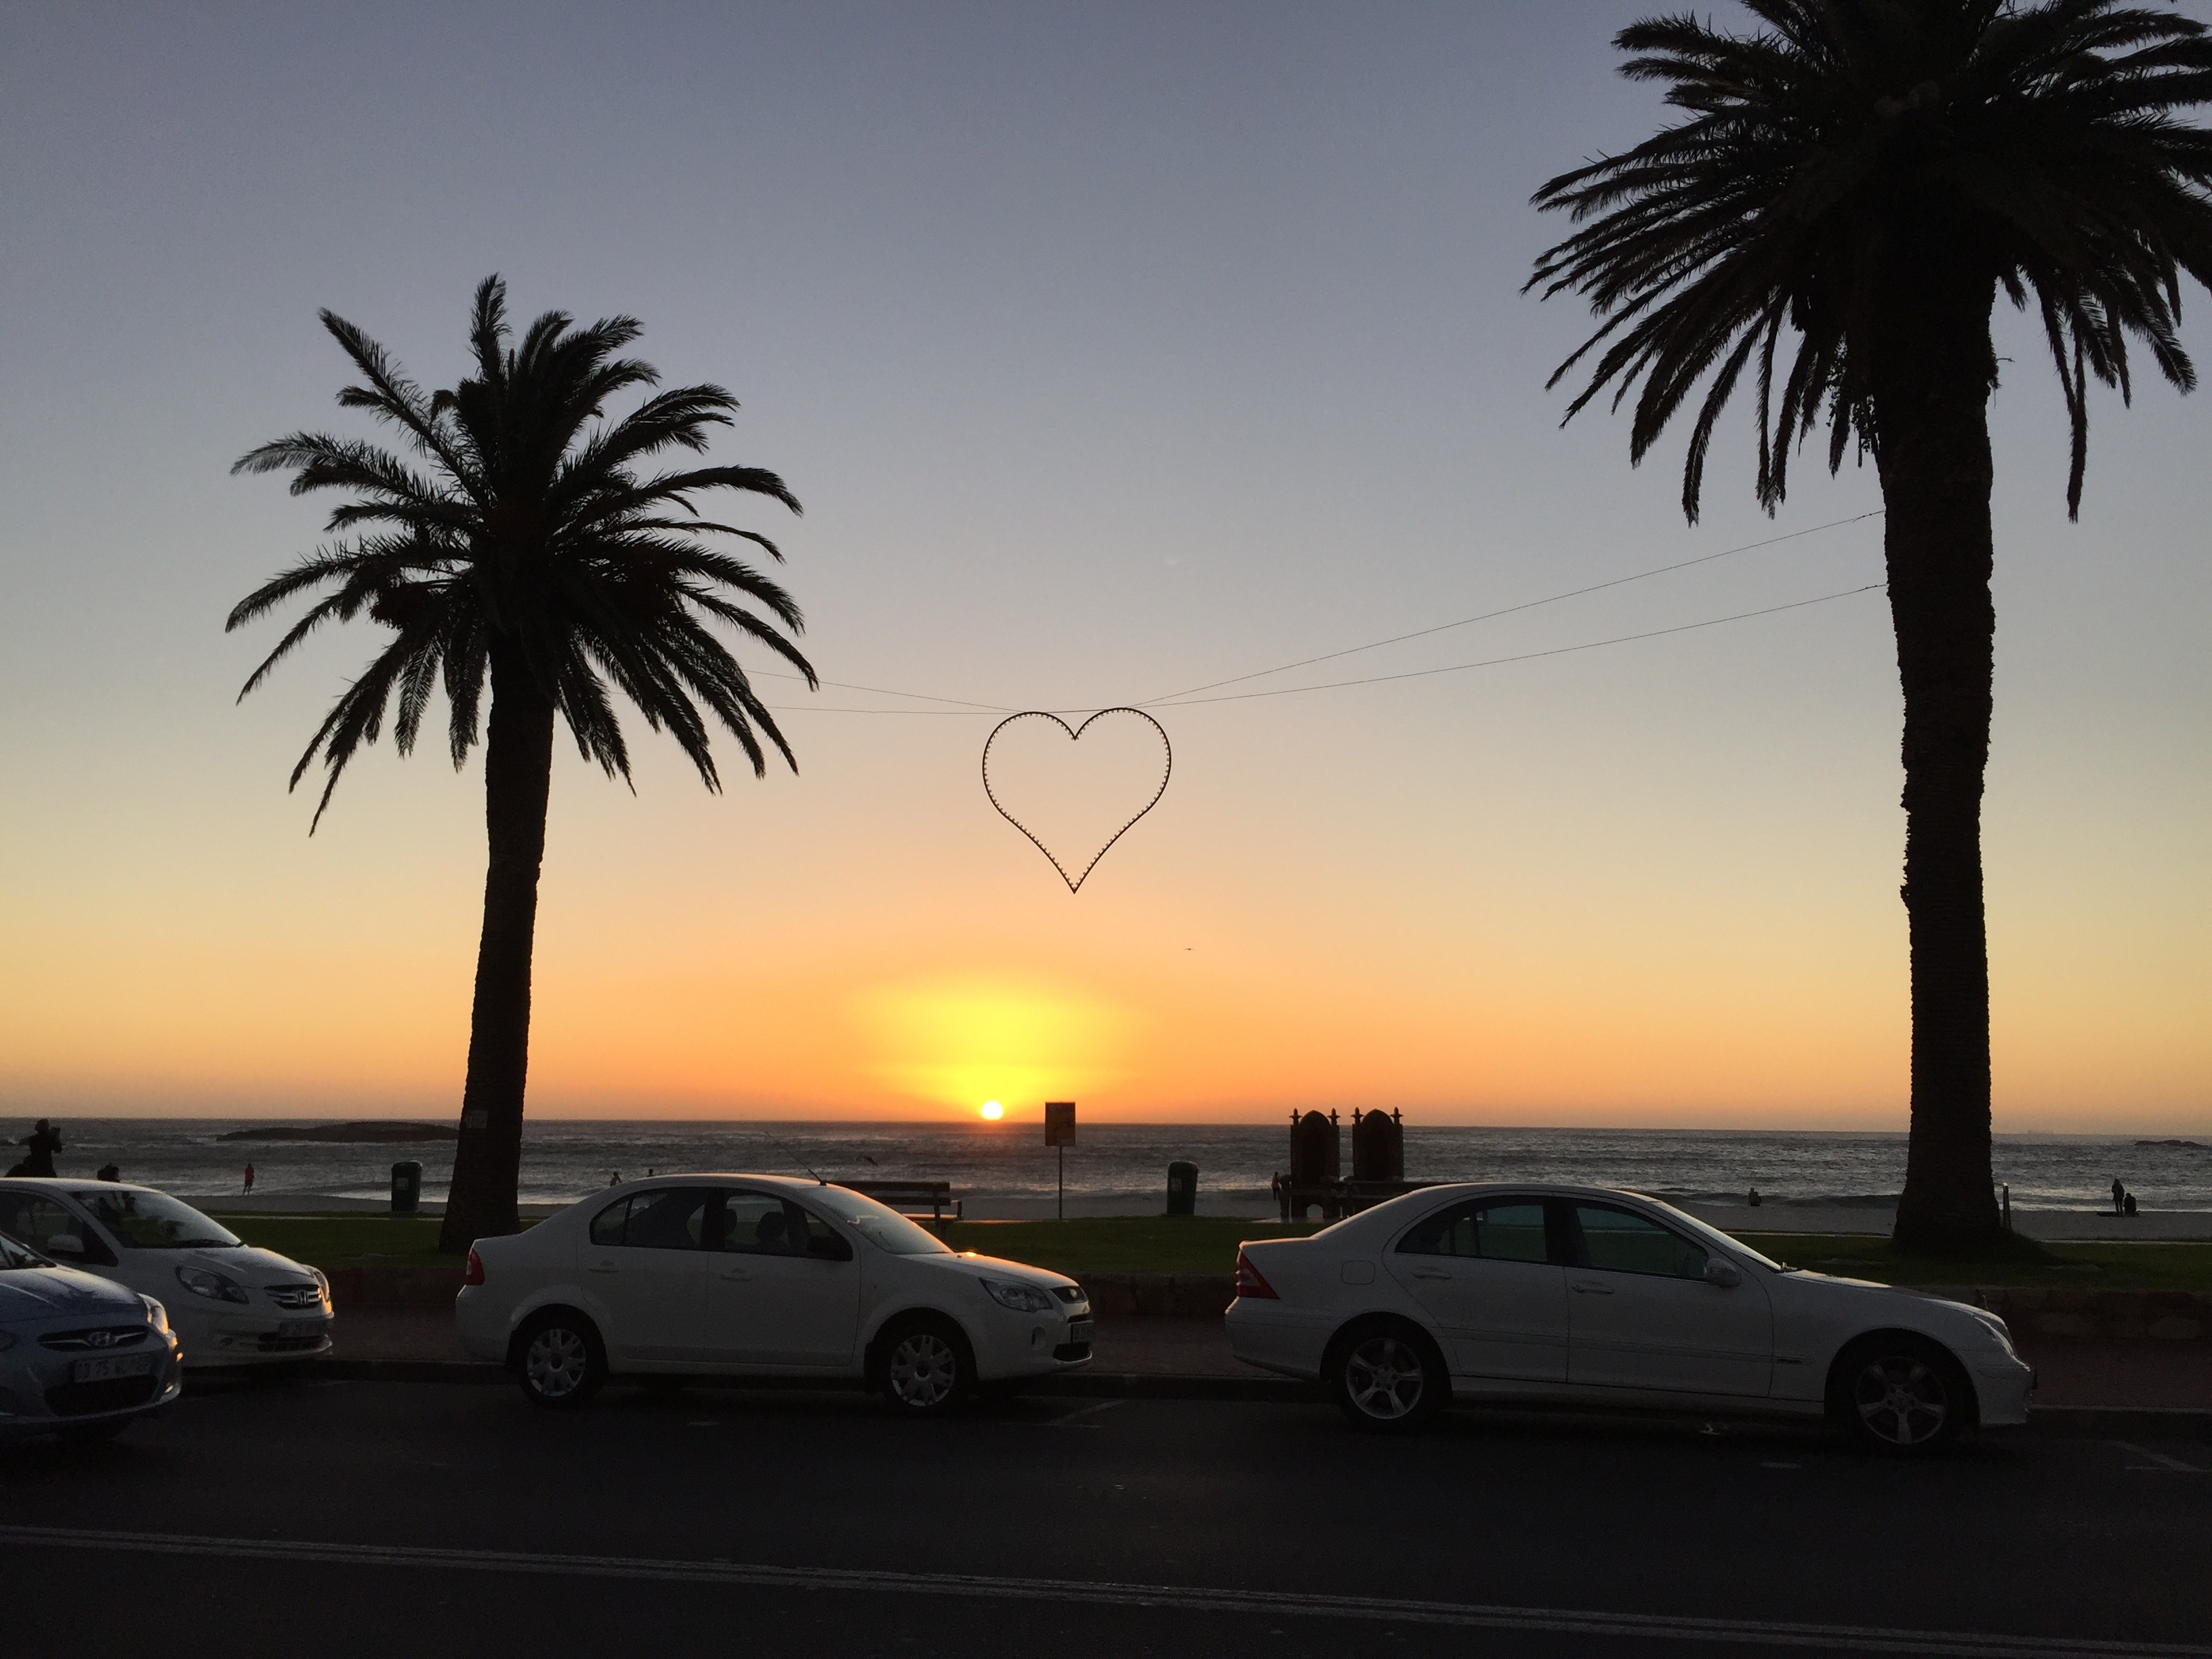
tree, horizon, sunrise, sunset, morning, dawn, dusk, evening, arecales, palm family